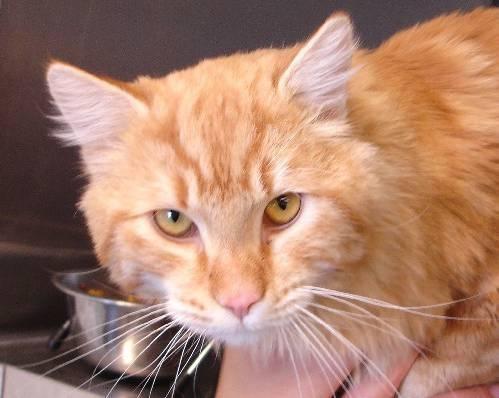
cat